Fritz Göttisheim

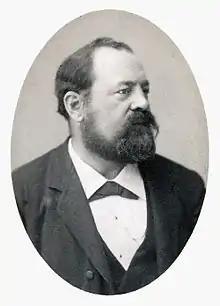
Fritz Göttisheim (date unknown)

Christian Friedrich "Fritz" Göttisheim (28 March 1837 – 12 July 1896) was a Swiss politician and President of the Swiss Council of States (1891/1892).